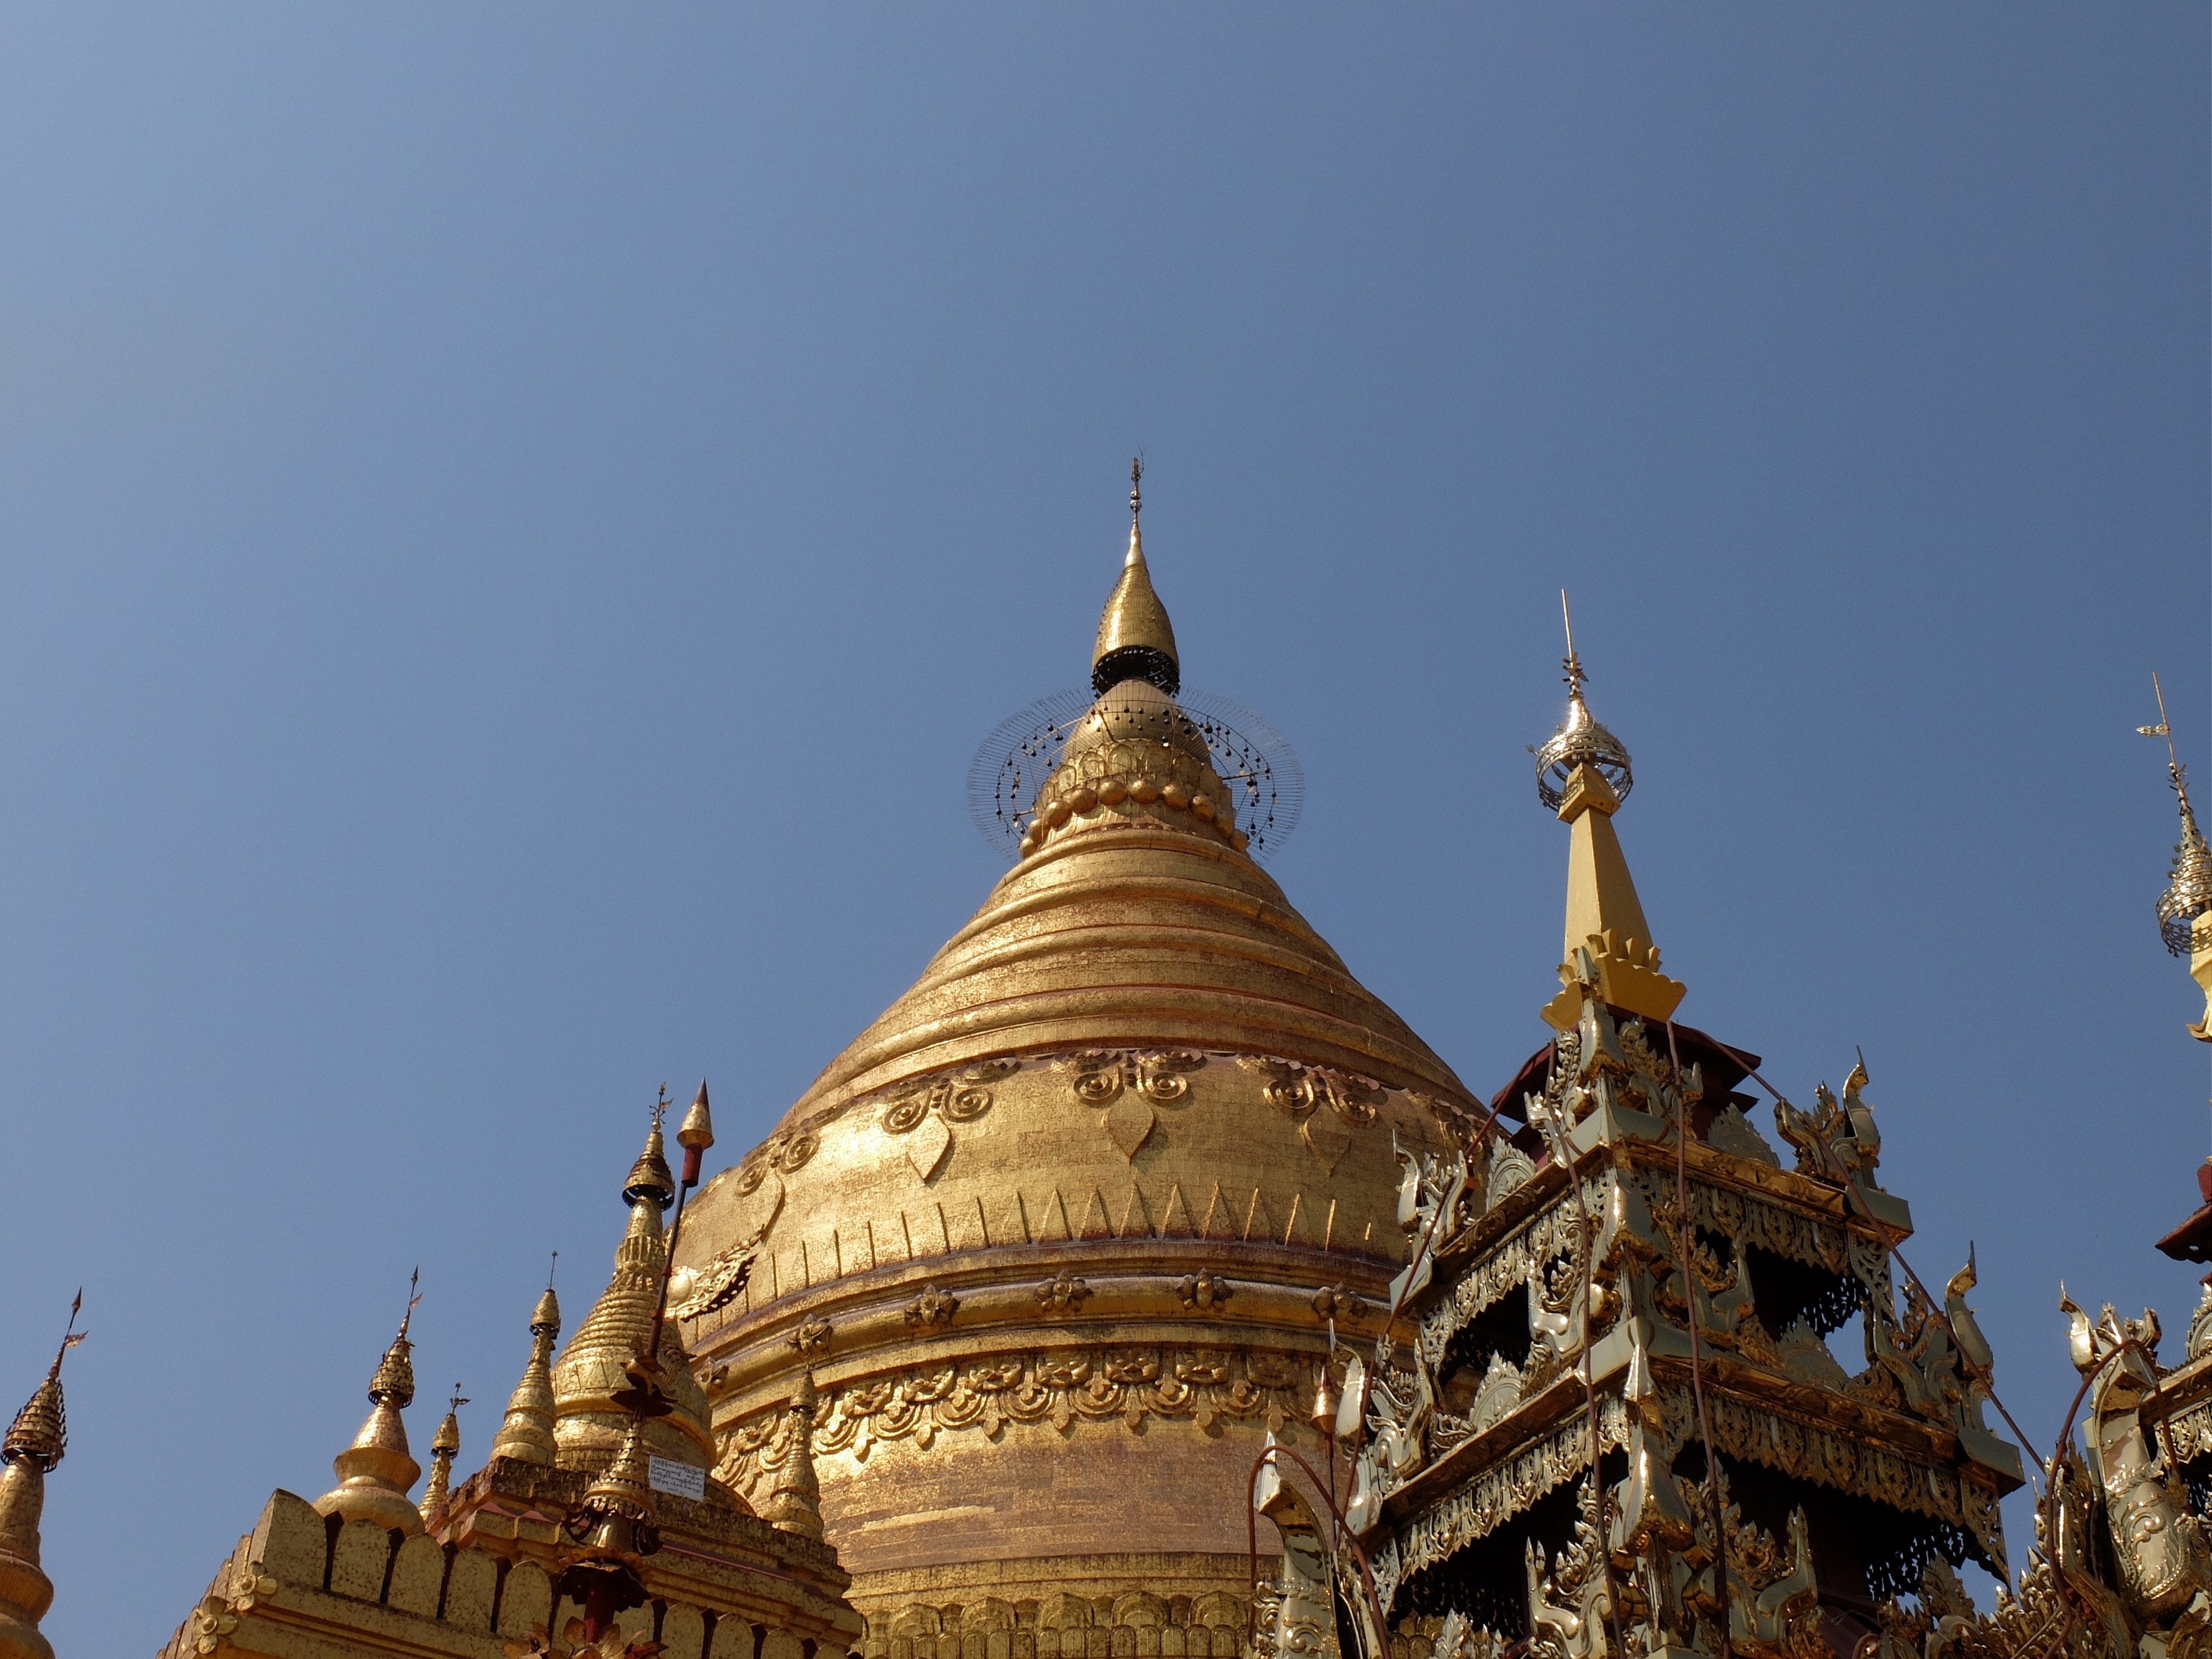
building, tower, buddhism, religion, landmark, cathedral, place of worship, gold, temple, spire, dome, pagoda, burma